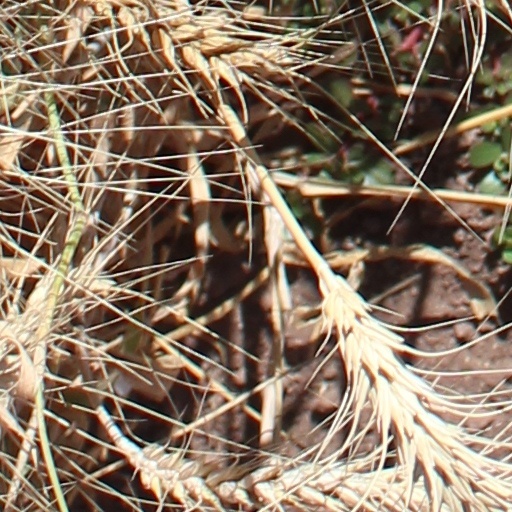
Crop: wheat